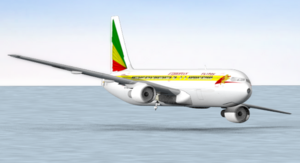
Vol 961 Ethiopian Airlines العربية: رحلة الخطوط الجوية الإثيوبية 961
Les radiocommunications aéronautiques sont dans des bandes de fréquences du spectre radioélectrique, réservée à l'aéronautique par des traités internationaux. Elles sont utilisées pour les communications entre les pilotes et le personnel des stations au sol. Elle permet de transmettre des clairances et des informations importantes pour la sécurité de la circulation aérienne et l'efficacité de la gestion du trafic aérien.
Le vol Ethiopian Airlines 961 est un vol qui assurait la liaison Addis-Abeba-Nairobi-Brazzaville-Lagos-Abidjan le 23 novembre 1996. À la suite d'un détournement par des pirates de l'air, le Boeing 767 d'Ethiopian Airlines se retrouva à court de carburant et ne put atteindre l'aéroport de Moroni aux Comores. Il tenta un amerrissage d'urgence à moins de 500 mètres de la côte. 125 des 175 passagers et membres d'équipage trouvèrent la mort. Tous les pirates de l'air sont morts.